Question: What color is the crust?
Tambaya: Menene launin ɓawon burodin?
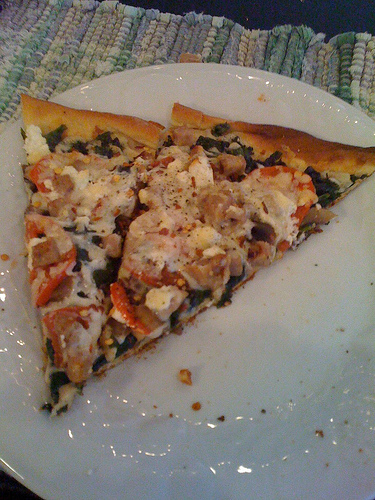
Answer: Tan.
Amsa: Launin tan.